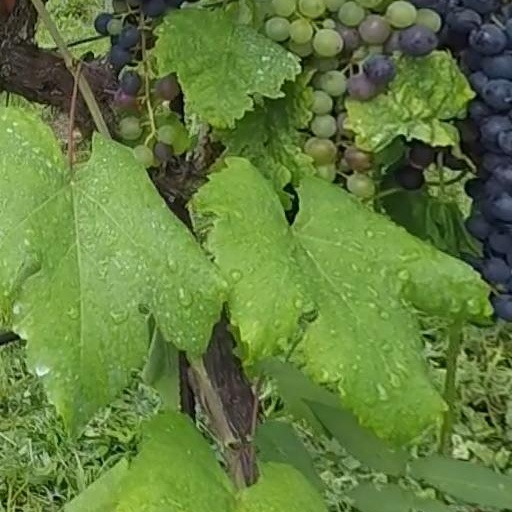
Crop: grape